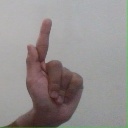
अक्षर: ळ